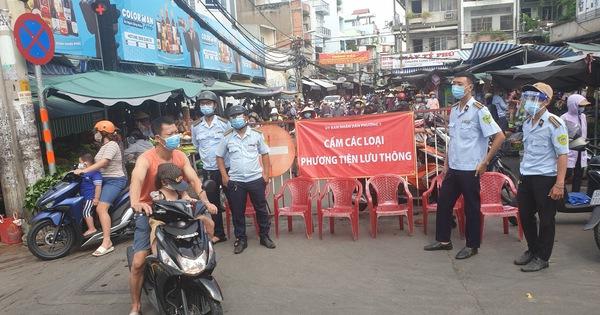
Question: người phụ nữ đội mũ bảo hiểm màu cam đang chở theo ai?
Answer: cô ấy đang chở theo một bé trai